MASwings

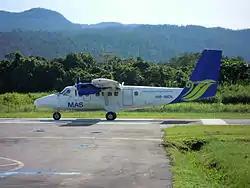
MASwings Twin Otter 9M-MDL at Lawas Airport

The COVID-19 pandemic in 2020 significantly impacted MASwings, as the Movement Control Order (MCO) led to flight suspensions and a sharp decline in passenger numbers. As restrictions eased in 2021, MASwings gradually resumed operations, although recovery was slow due to fluctuating demand and ongoing health concerns. Throughout this period, the airline continued to receive government subsidies.